Paris Green (film)

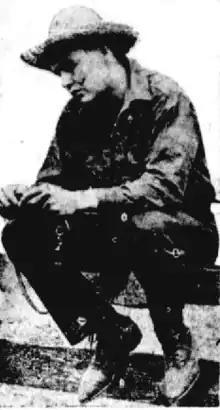
Charles Ray in the film

Paris Green is a 1920 American silent comedy film directed by Jerome Storm and written by Julien Josephson. The film stars Charles Ray, Ann May, Bert Woodruff, Gertrude Claire, Donald MacDonald, and Gordon Mullen. The film was released in June 1920, by Paramount Pictures.